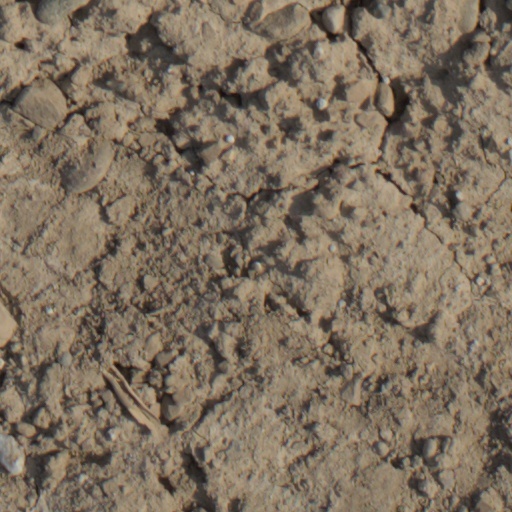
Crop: wheat